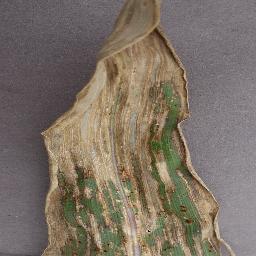
Label: Corn___Cercospora_leaf_spot Gray_leaf_spot